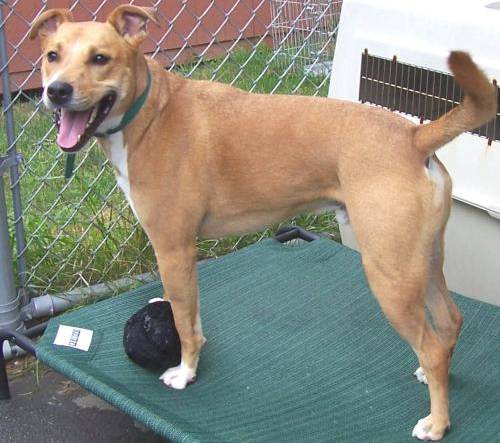
Label: dog